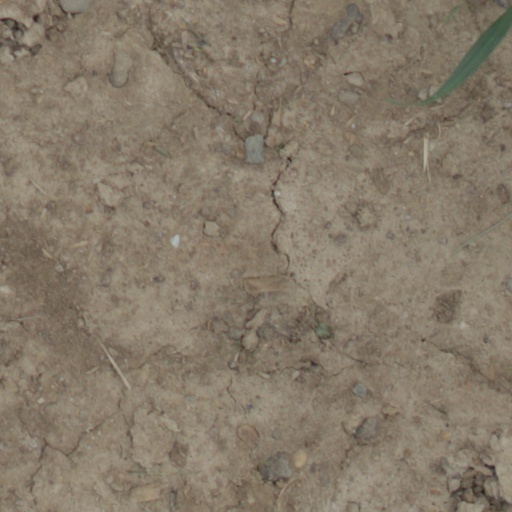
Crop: wheat